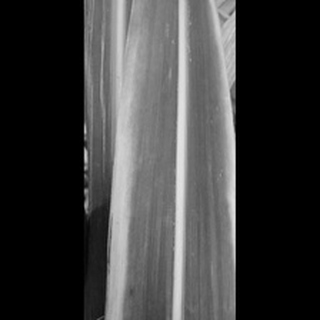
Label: sugarcane_yellow_leaf_disease